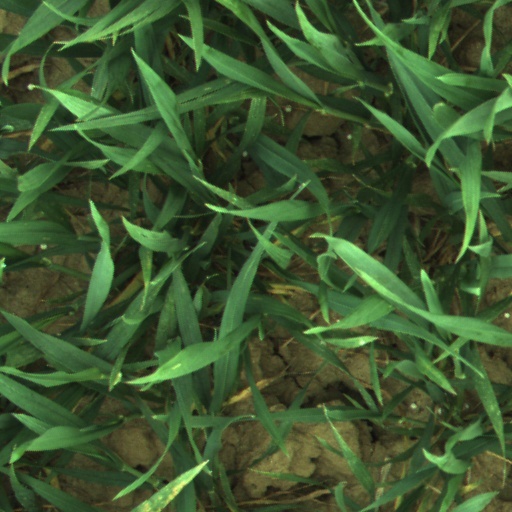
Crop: wheat